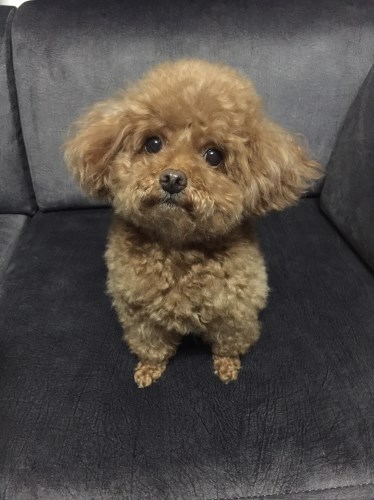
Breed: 7449-n000128-teddy